Maukhida Abdulkabirova

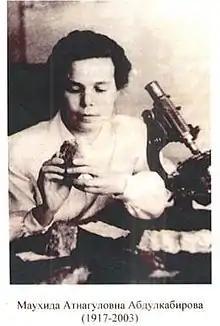
Abdulkabirova in her laboratory

Maukhida Atnagulovna Abdulkabirova (1917-2003) was a Soviet geologist, metallurgist and stratigraphic researcher from Kazakhstan. She worked for the Institute of Geological Sciences of the Academy of Sciences of Kazakhstan, and became Head of Special Metals Sector and Scientific Advisor.